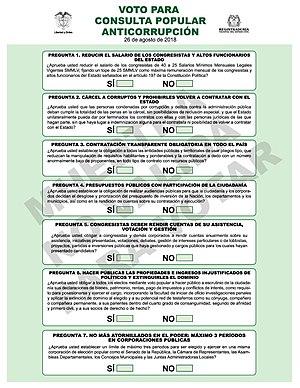
Bulletin de vote du référendum colombien de 2018
Un référendum d'origine populaire a lieu le 26 août 2018 en Colombie. La population est amenée à se prononcer sur sept mesures destinées à lutter contre la corruption dans le secteur public.